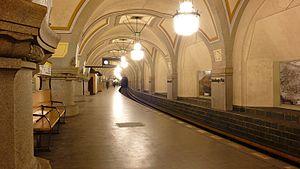
Heidelberger Platz est une station du métro de Berlin à Berlin-Wilmersdorf. Elle est située sous le carrefour de la Mecklenburgische Straße et de la Rudolstädter Straße, qui longe les rails du Ringbahn et de la Bundesautobahn 100. La gare de S-Bahn Gare de Berlin Heidelberger Platz est accessible par ascenseur. Une bouche donne sur la Heidelberger Platz qui a donné son nom à la station, mais elle est en travaux au moins jusque fin juillet 2014.